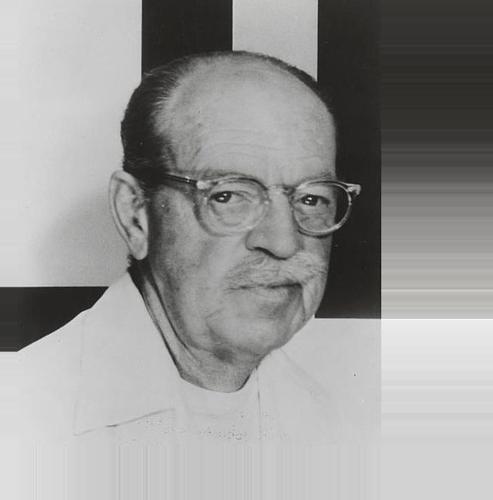
Age: 64